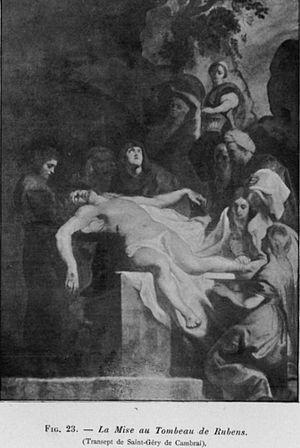
Pierre-Paul Rubens- La mise au tombeau (1616) - Cambrai en l'église Saint-Géry
Henri François van der Burch, né le 26 juillet 1567 et mort le 23 mai 1644, est le 7ᵉ archevêque de Cambrai, prince du Saint-Empire, duc de Cambrai, comte du Cambrésis. Il était auparavant évêque de Gand.
L'église Saint-Géry est une église édifiée de 1648 à 1745, située dans la ville de Cambrai dans le département du Nord.
Liste des œuvres de Rubens :